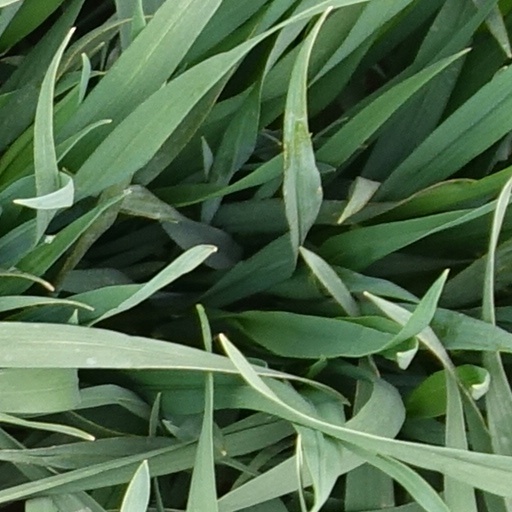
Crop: wheat